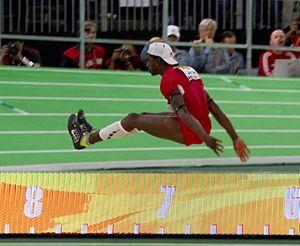
Le concours du saut en longueur masculin des championnats du monde en salle 2016 se déroule le 20 mars 2016 à Portland, aux États-Unis.
Marquis Dendy est un athlète américain, spécialiste du saut en longueur et du triple saut. En 2016, il devient champion du monde en salle du saut en longueur.